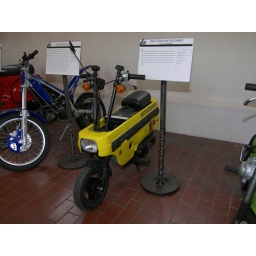
Tiny motorcycle meant to carry in a car trunk. Taken at the Lane Motor Museum in Nashville.